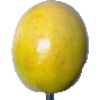
Label: maracuja